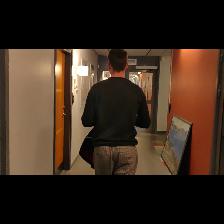
Label: Human